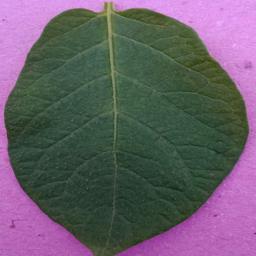
Etiqueta: Sana